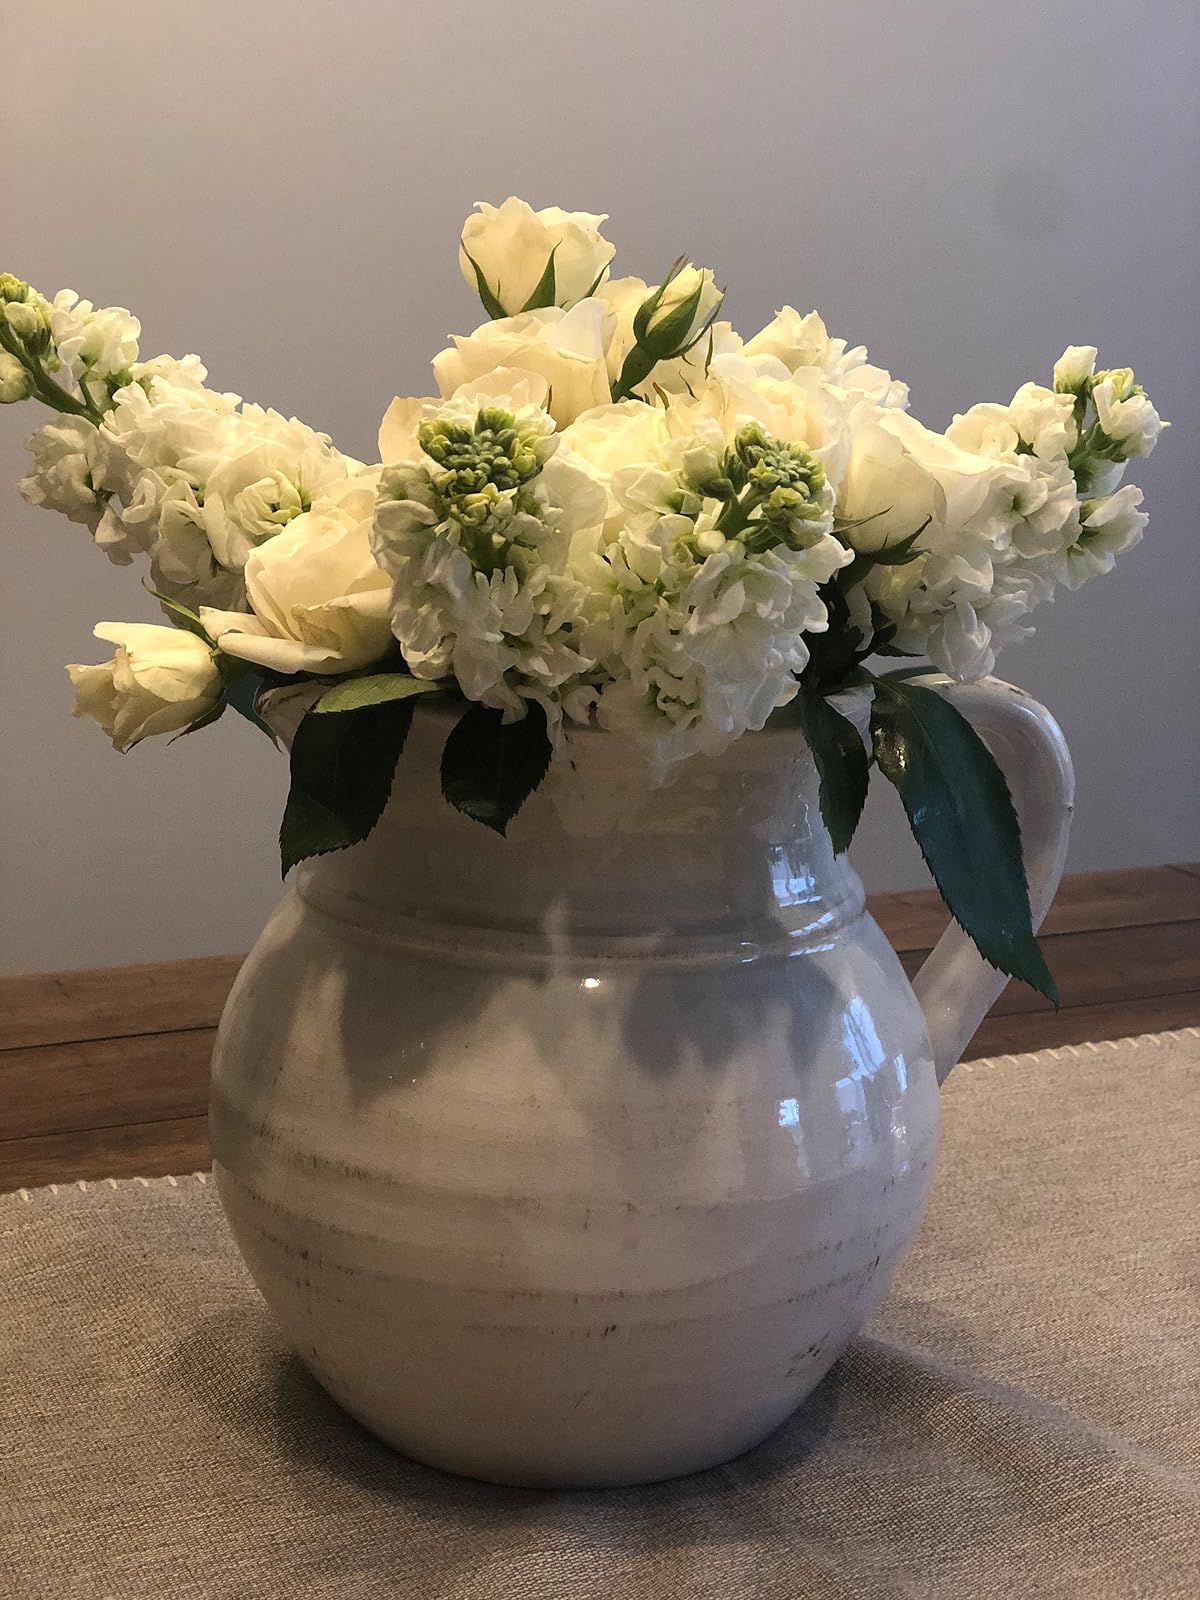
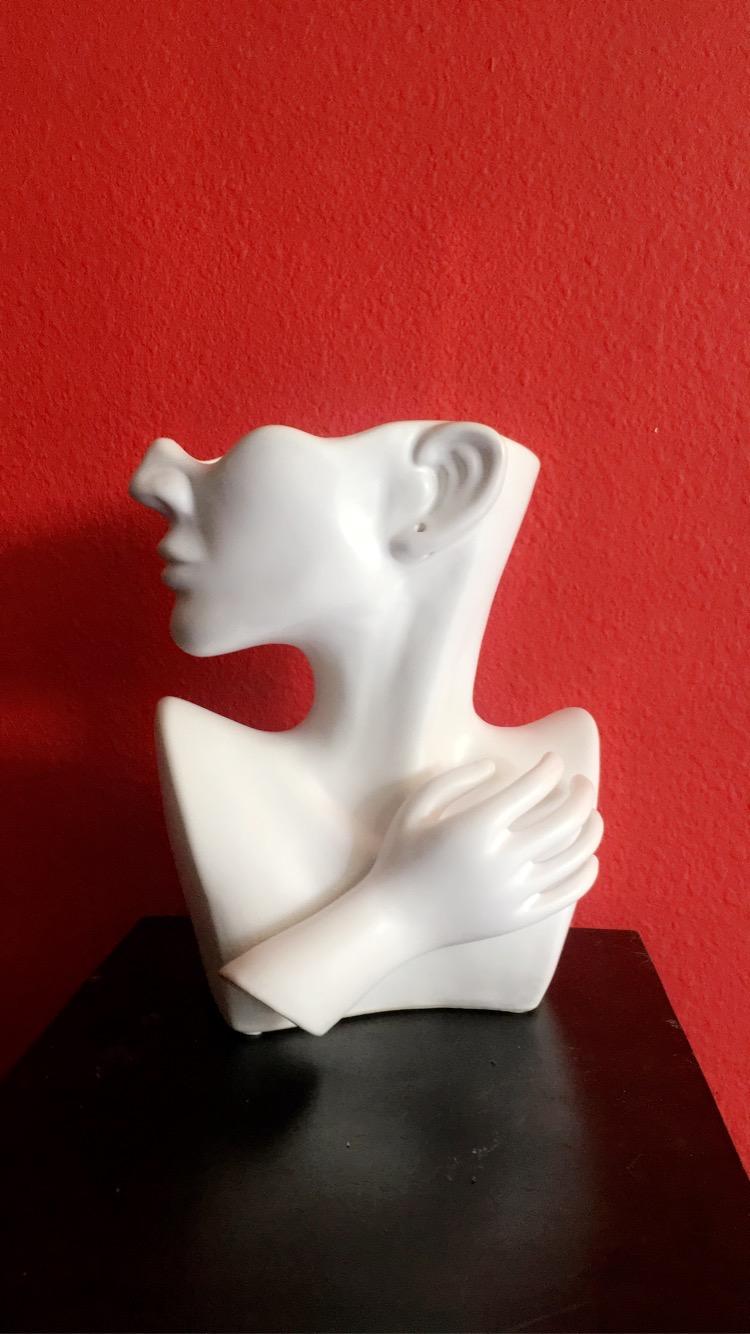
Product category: vase
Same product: no